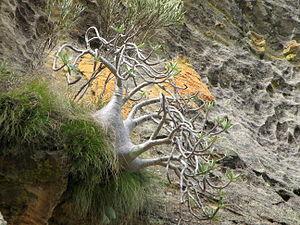
Pachypodium rosulatum gracilius dans le parc de l'Isalo, Madagascar
Le parc national de l'Isalo est une aire protégée de Madagascar, déclarée parc national en 1999.